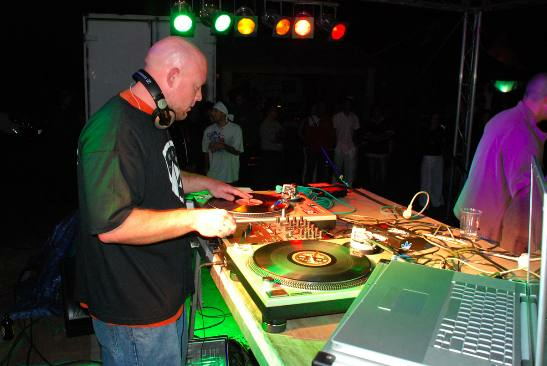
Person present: Yes